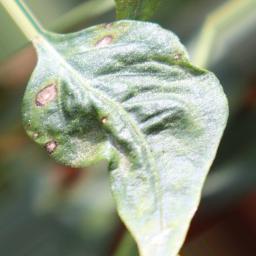
Label: cercospora